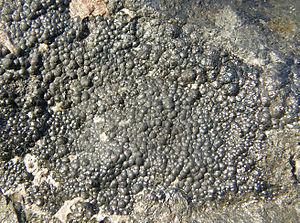
Pechblende du dépôt de Niederschlema-Alberoda, Saxe, Allemagne.中文: 来自德国萨克森Niederschlema-Alberoda堆积处的沥青铀矿。